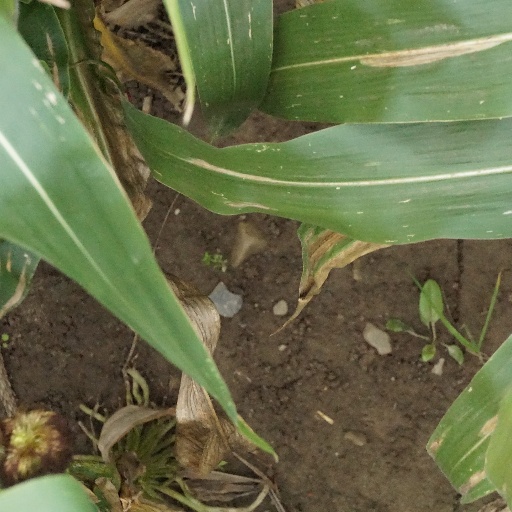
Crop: maize; corn